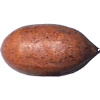
Label: nut_pecan